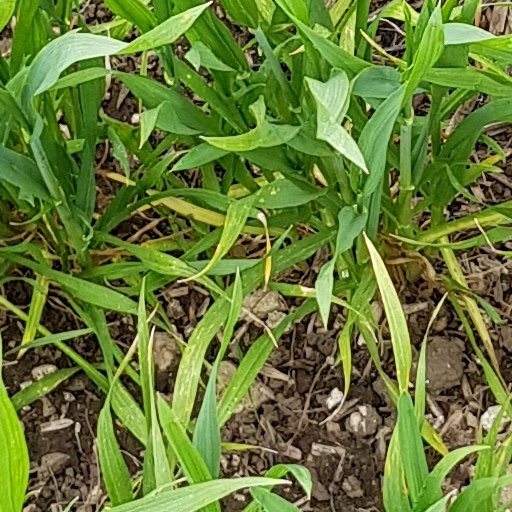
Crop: wheat